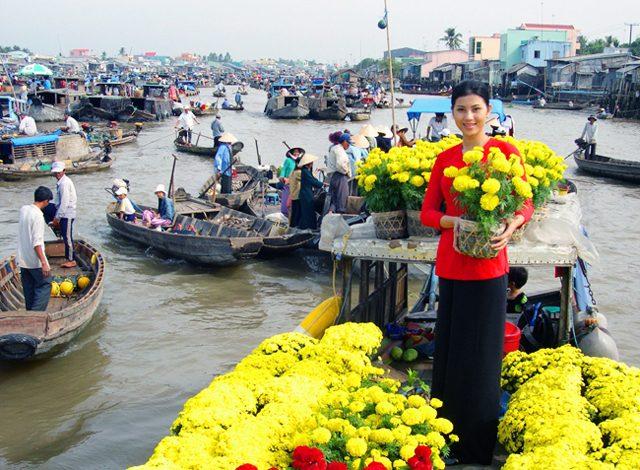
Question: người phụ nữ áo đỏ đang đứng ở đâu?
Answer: đang đứng trên một con thuyền